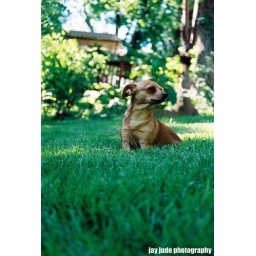
just my dog izzy hanging out in the fresh green grass